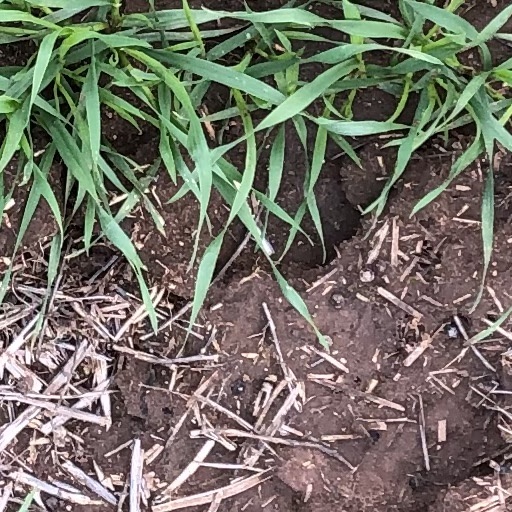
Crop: wheat